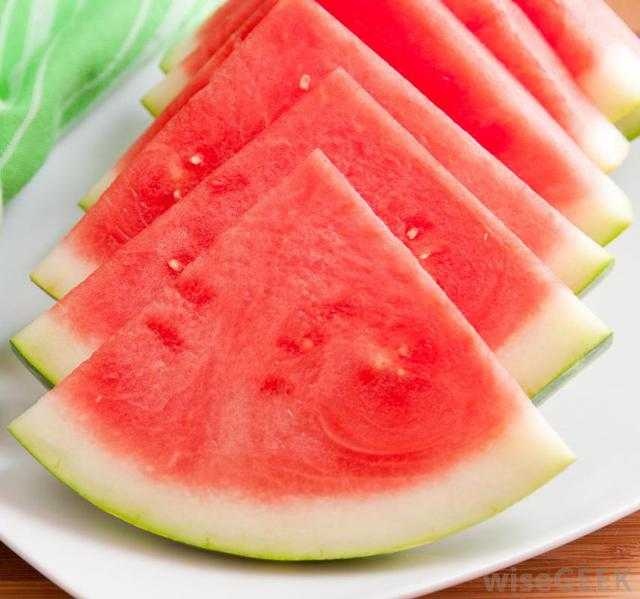
Label: Watermelon